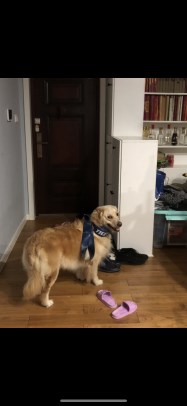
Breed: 5355-n000126-golden_retriever